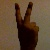
The image shows a hand gesture representing the number 2 in Indian Sign Language.